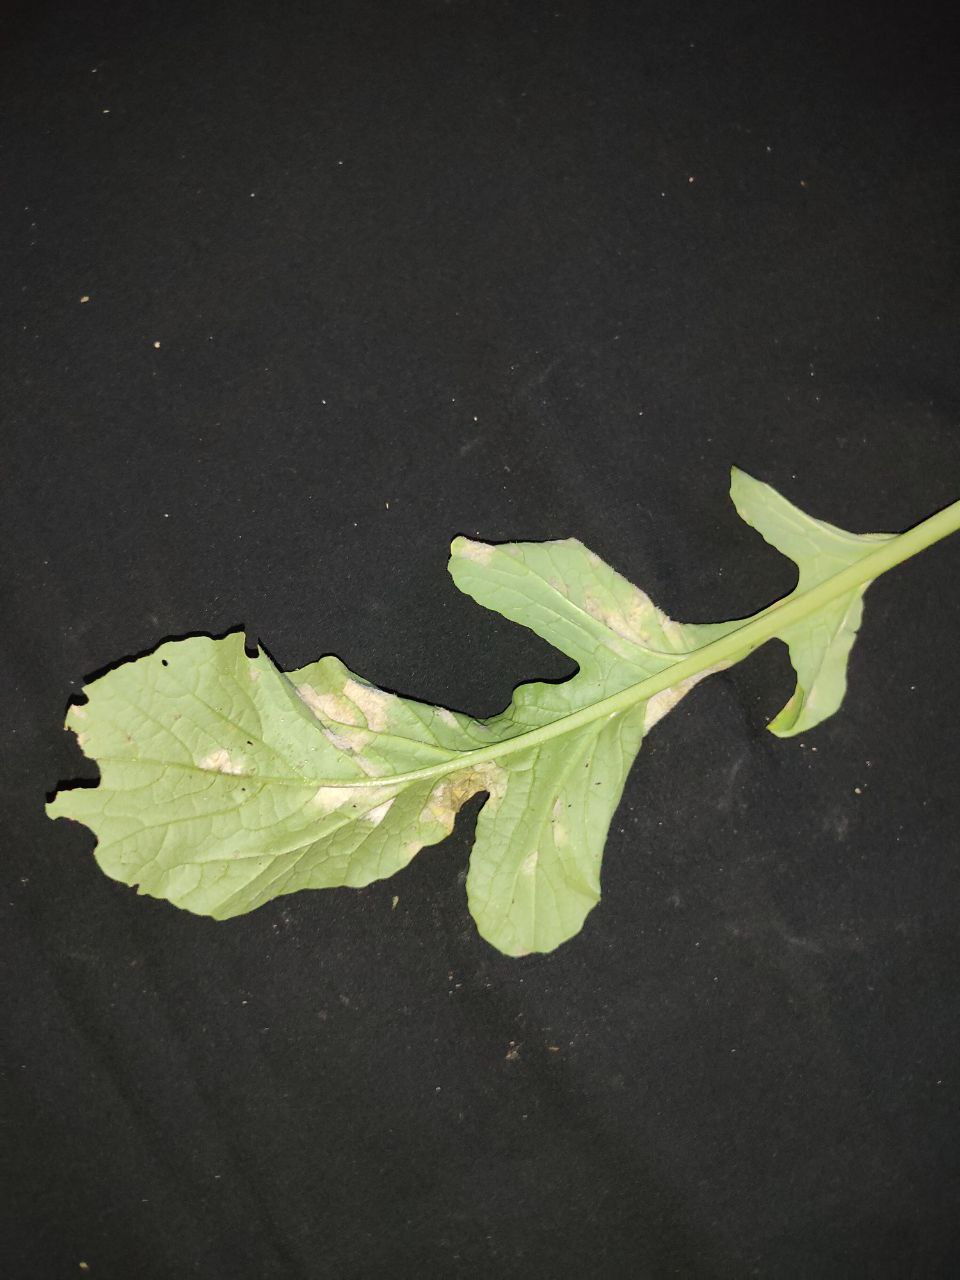
Label: Mosaic virus